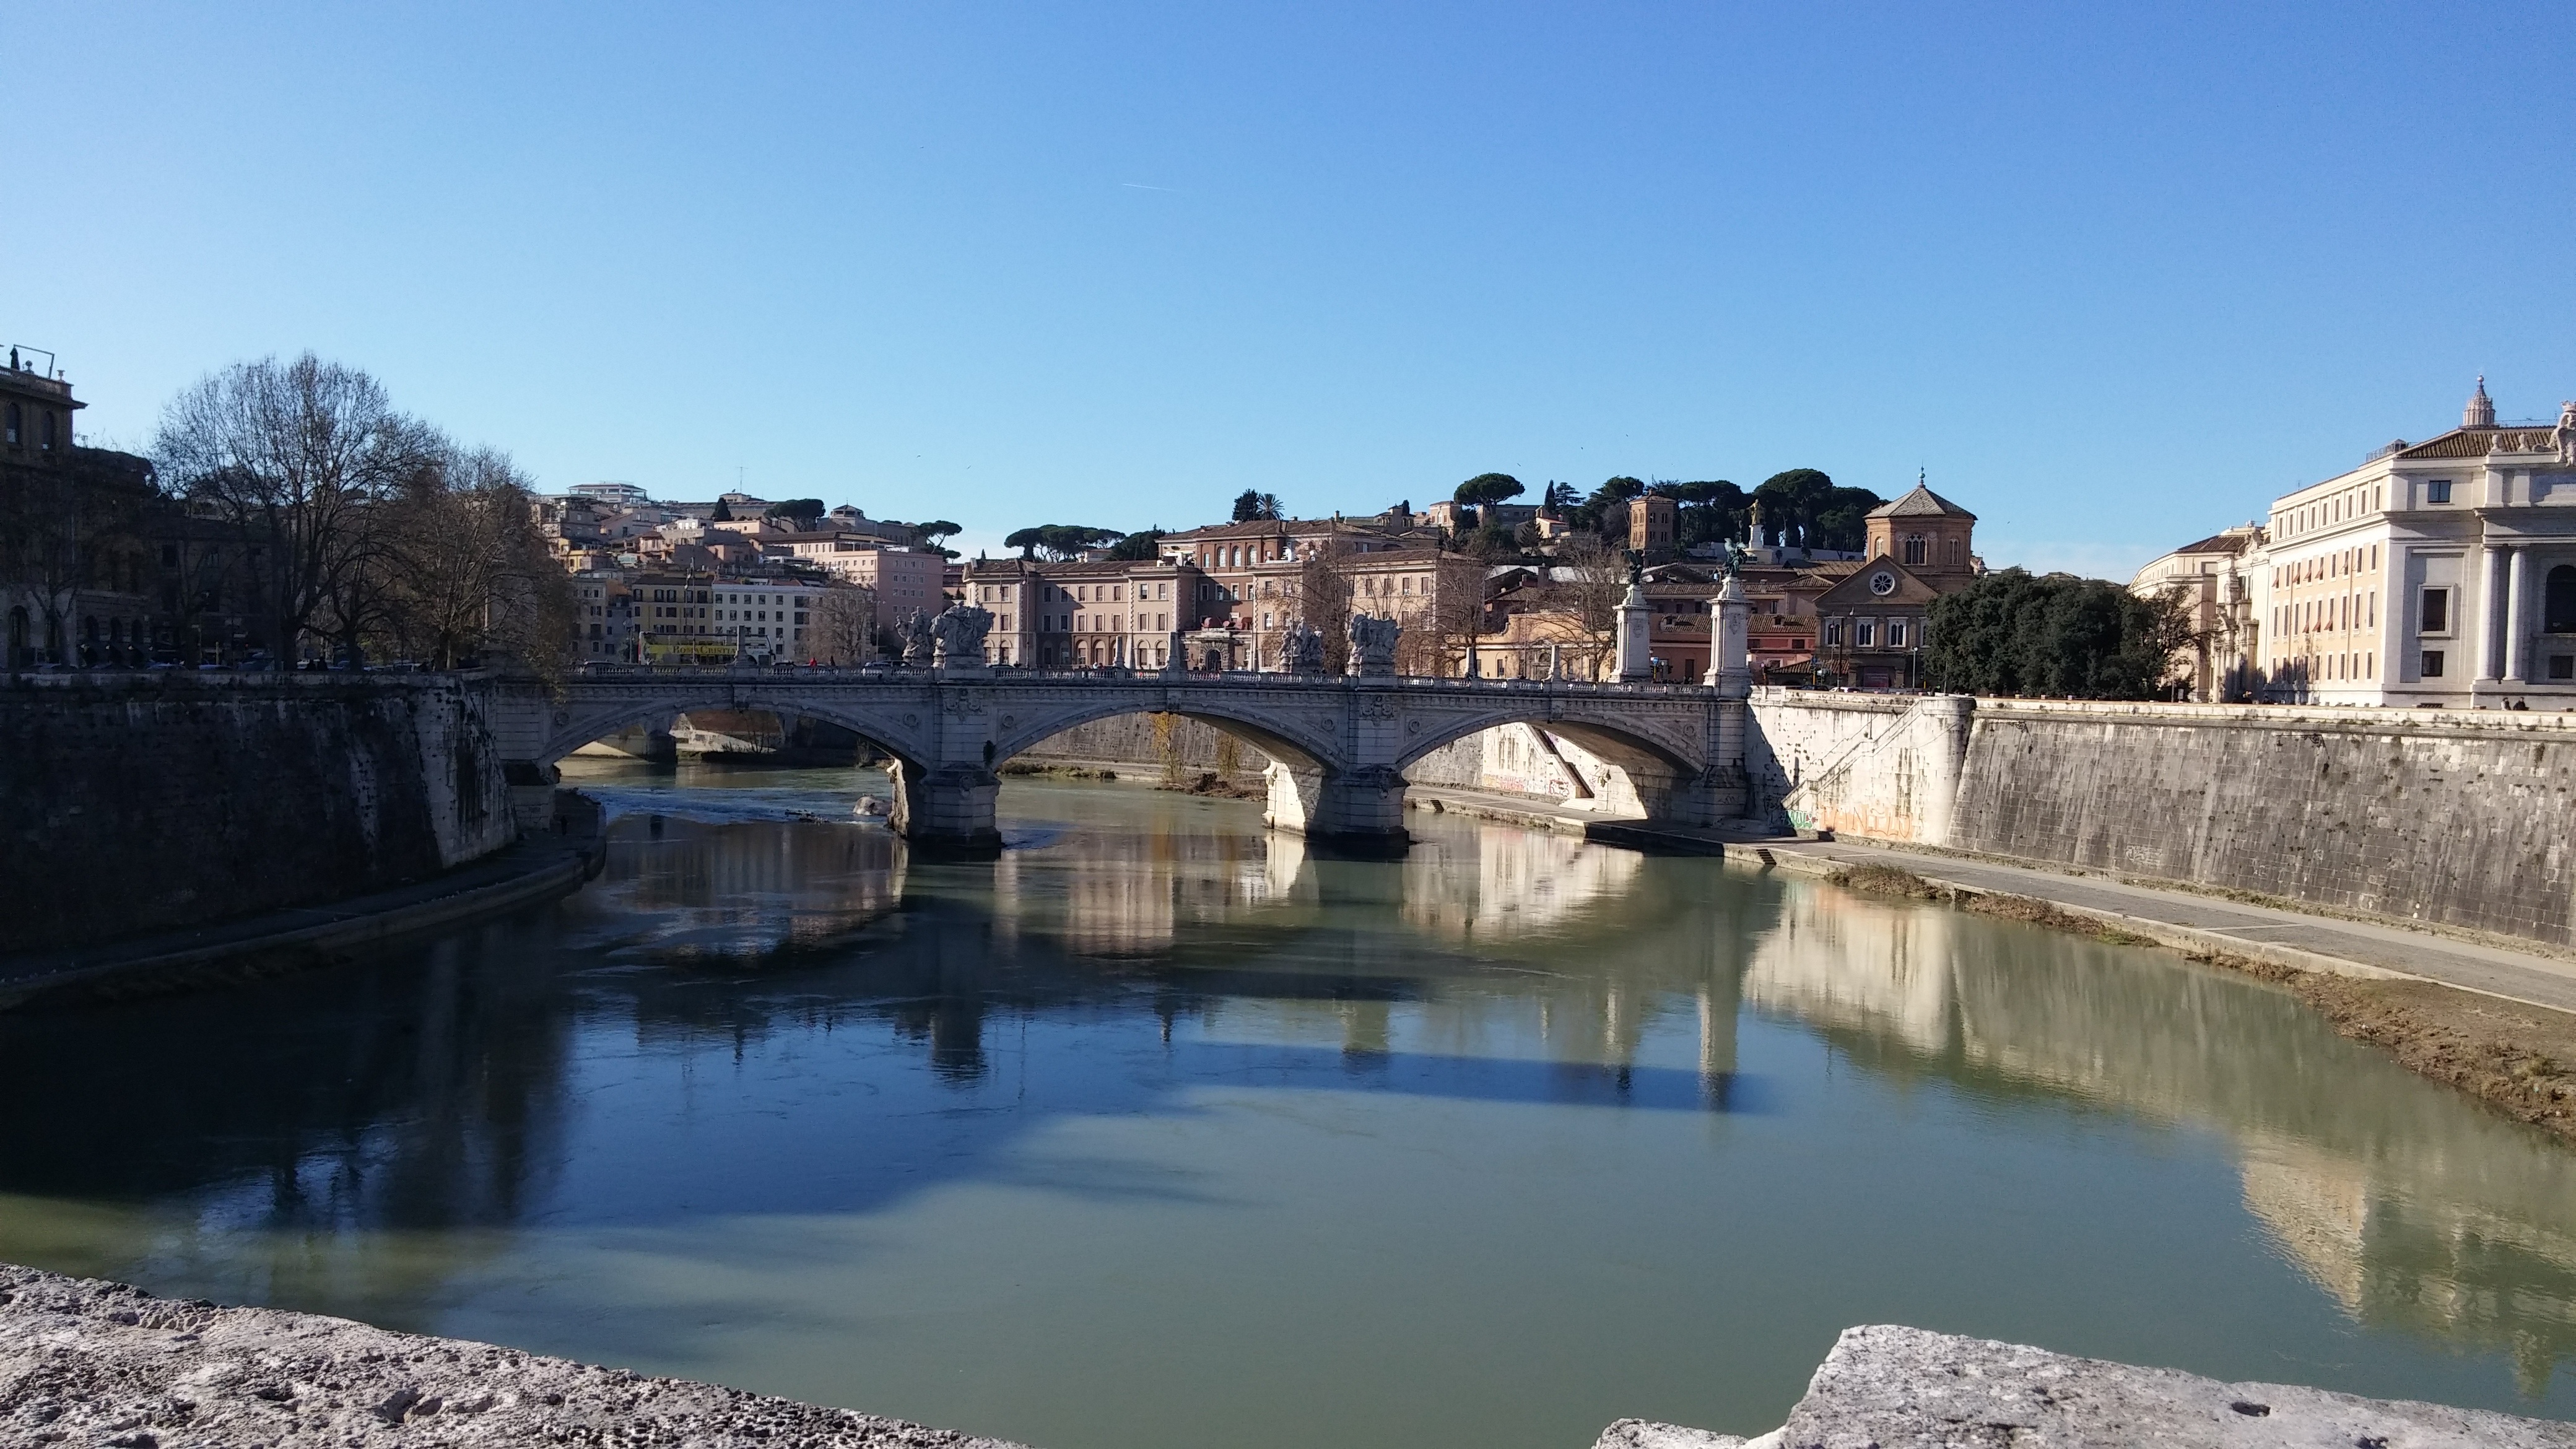
water, bridge, town, river, canal, reflection, italy, reservoir, tourism, waterway, body of water, capital, rome, tiber, reflecting pool